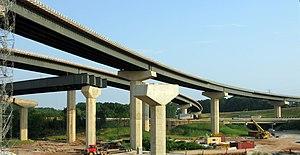
Un pont mixte acier/béton comporte des éléments structurels en acier et en béton armé ou précontraint, dont la particularité réside dans le fait de faire fonctionner ces matériaux selon leurs aptitudes optimales, notamment en compression pour le béton et en traction pour l'acier. Ses éléments présentent une solidarisation entre eux, sous forme de liaisons mécaniques, de façon à créer un ensemble monolithique.
Un pont à poutres est un pont dont le tablier est porté par une ou plusieurs poutres en bois, en acier, en béton armé ou précontraint. Les ponts à poutres n’exercent qu’une réaction verticale sur leurs appuis intermédiaires ou d’extrémités et les efforts engendrés dans la structure sont principalement des efforts de flexion.